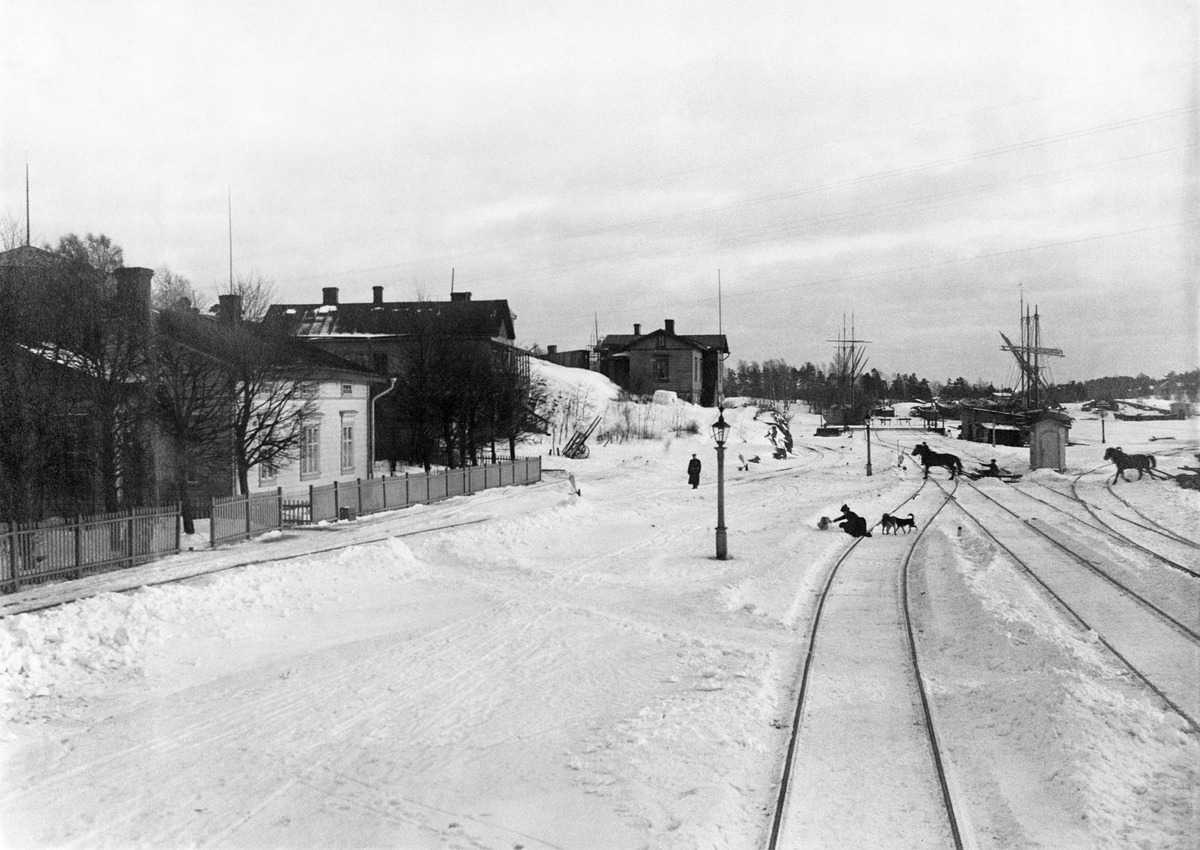
Sörnäisten niemi ja satama
sisällön kuvaus: Sörnäisten niemi ja satama. Sörnäisten satamarata ja tavara-asema. Villa Ostkap. Tullikamari. Taustalla Mustikkamaa. mustavalkoinen
Ajankohta: kuvausaika 1890 -luku
Paikka: Suomi, Uusimaa, Helsinki, Sörnäinen Helsinki, Sörn'äisten niemi
Aiheet: satamat, rautatiet, puurakennukset, vuodenajat, talvi, koirat, poliisi